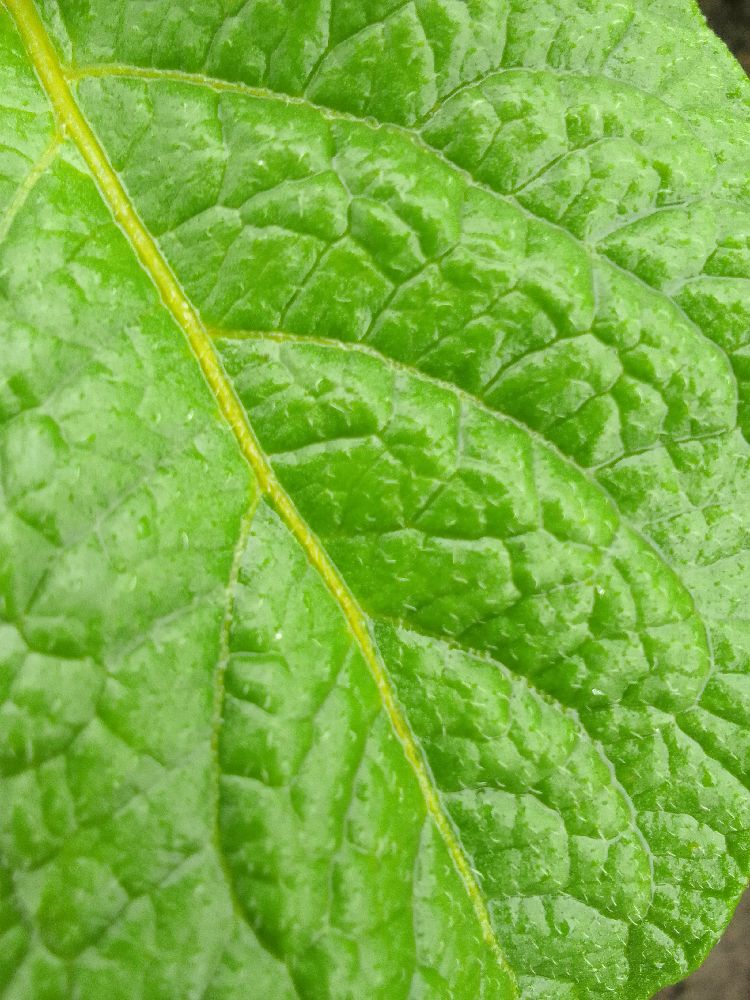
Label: Healthy